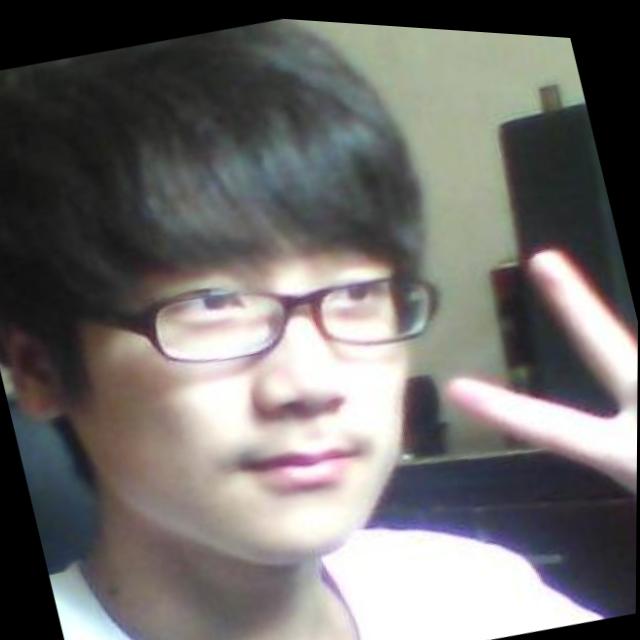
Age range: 13-20